Ivane Jambakurian-Orbeliani

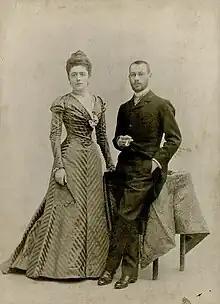
Ivane's eldest son, Makar, with his wife, Elizabeth Bagrationi.

In Tiflis in 1872, he married his cousin Princess Maria Dmitrievna Svyatopolk-Mirsky (1856–1899), daughter of the Russian General Prince Dmitry Ivanovich Svyatopolk-Mirsky and his wife, Princess Sophia Yakovlevna Orbeliani (30 May 1825 – 9 June 1898). They had three children: